Rikuzen-Ochiai Station

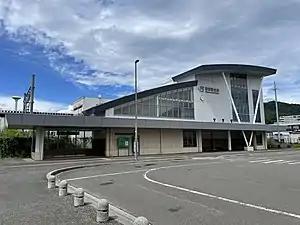
Rikuzen-Ochiai Station in July 2022

is a railway station in Aoba-ku, Sendai in Miyagi Prefecture, Japan, operated by East Japan Railway Company (JR East).